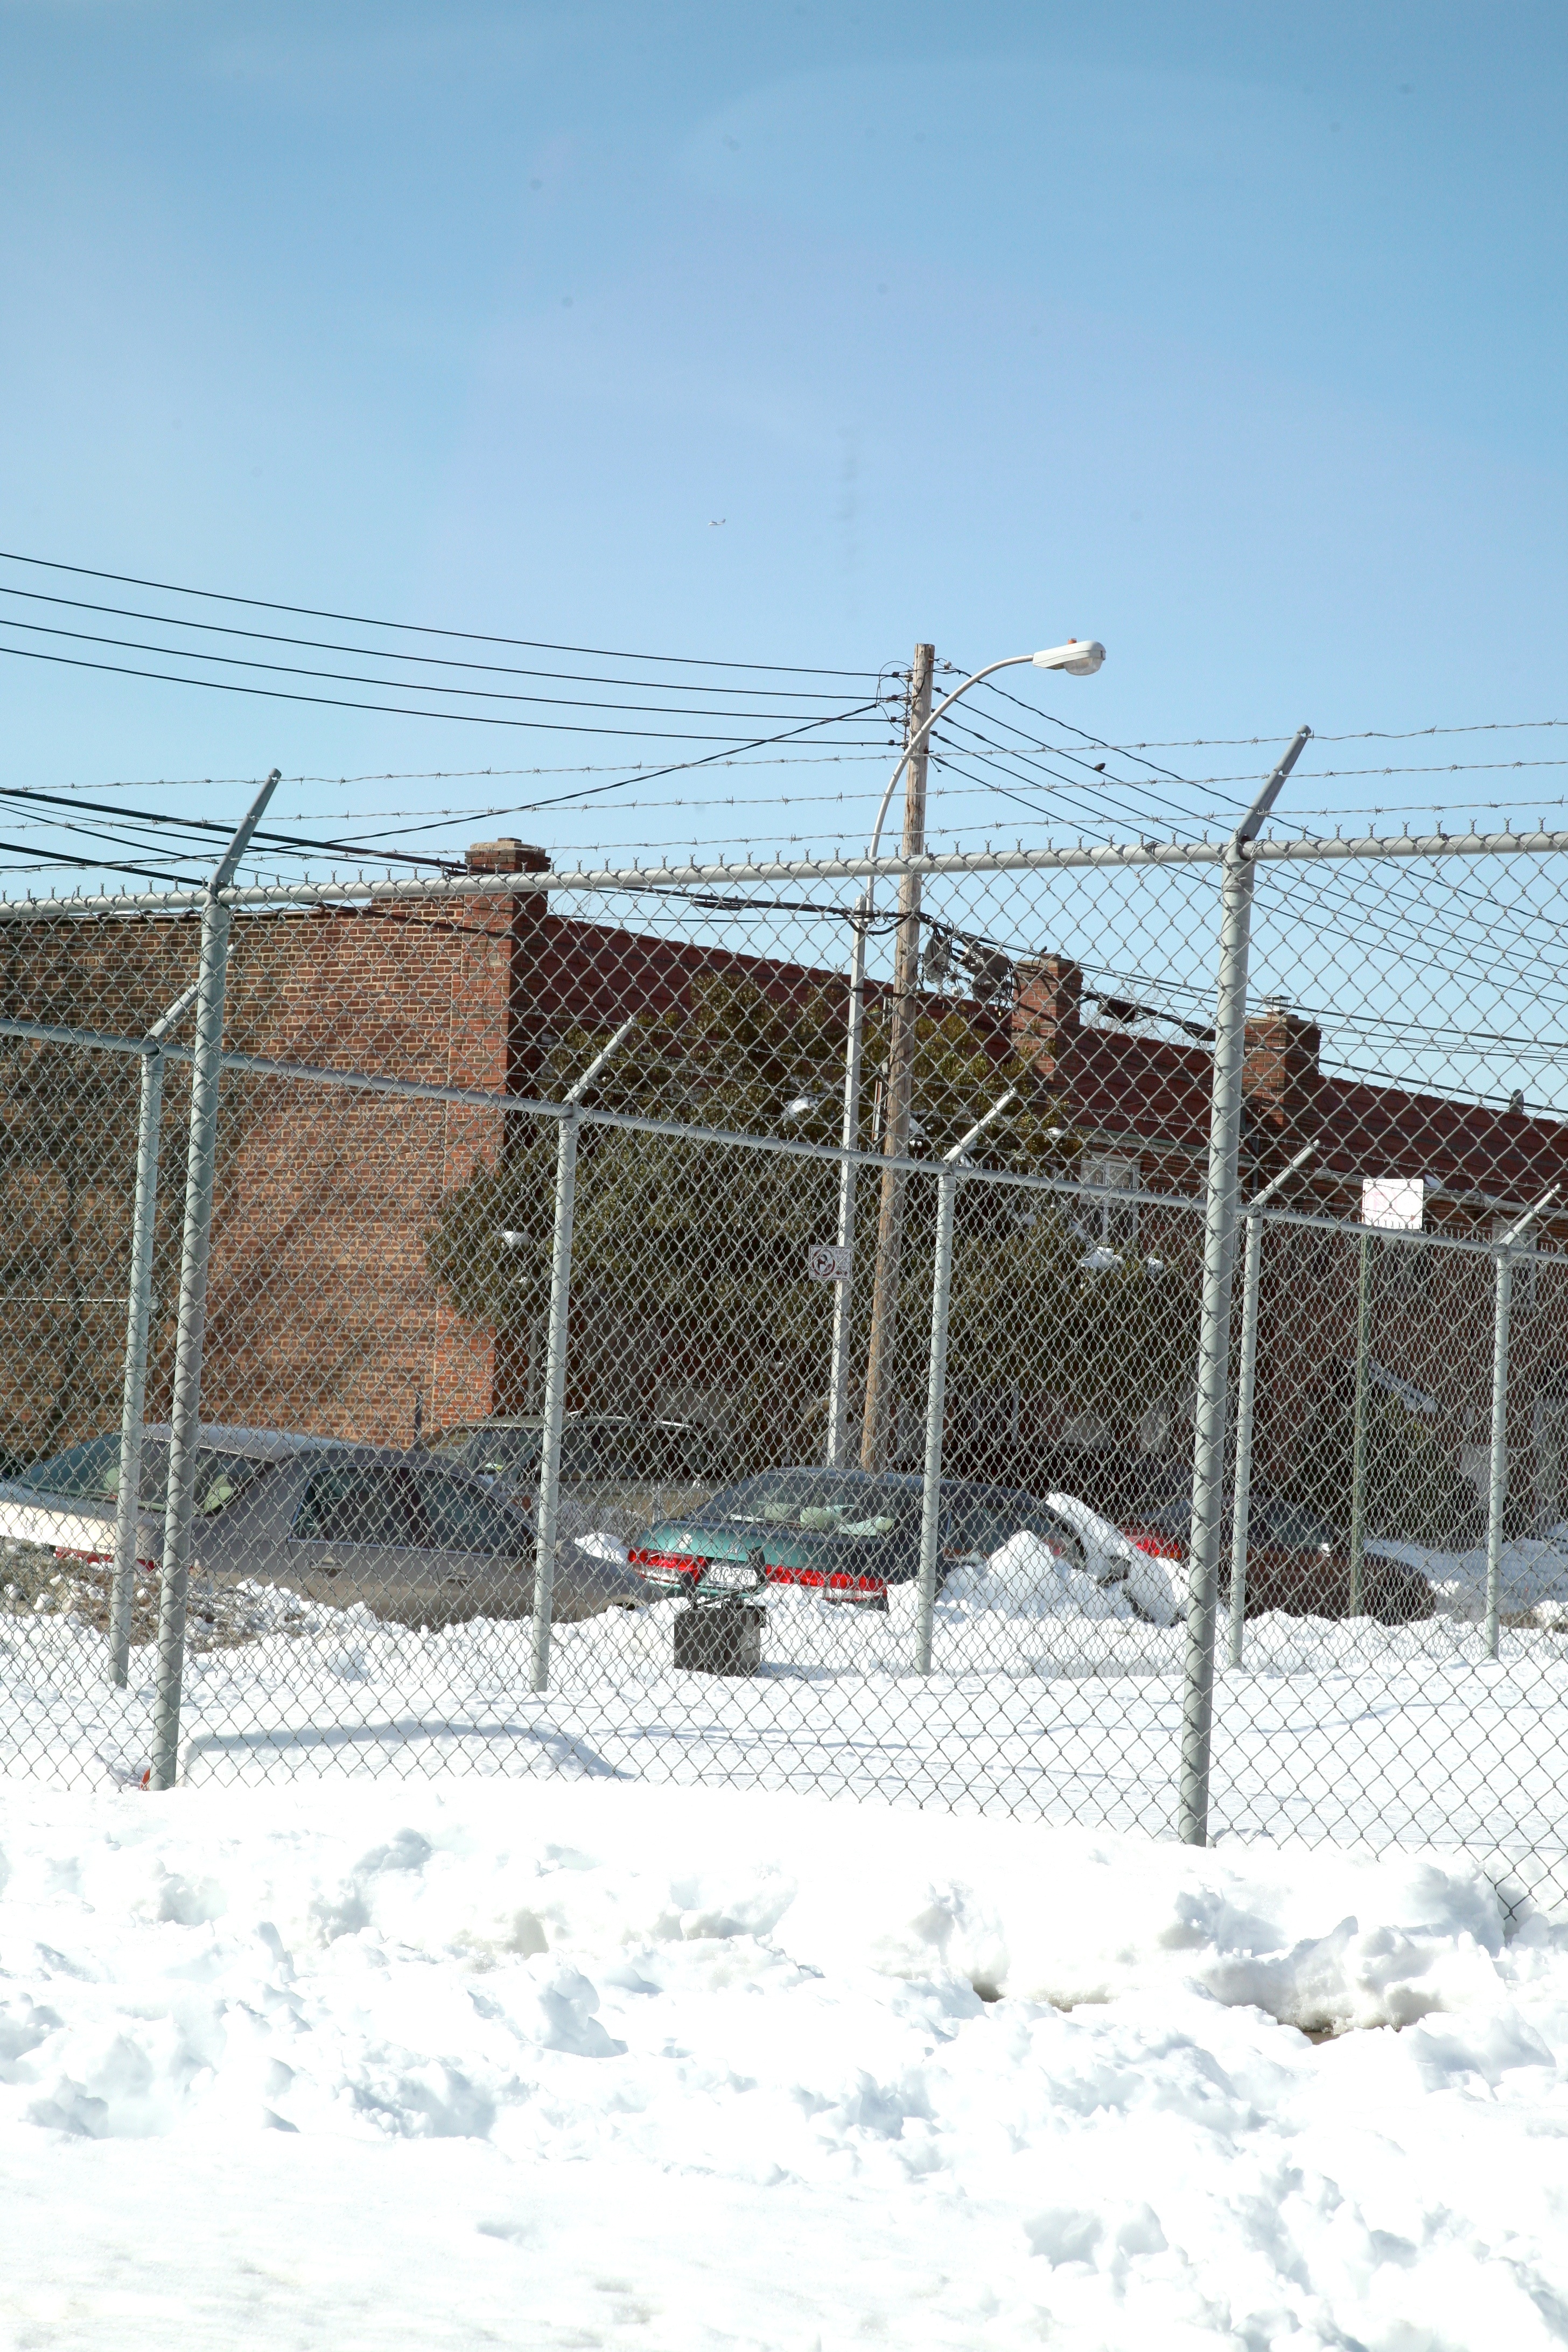
snow, winter, nyc, weather, newyork, newyorkcity, ny, queens, outdoor structure